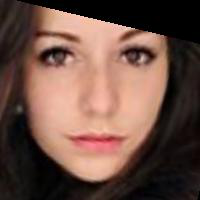
Age group: age 21-30